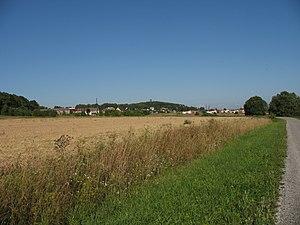
Sinimäe est un petit bourg de la commune de Vaivara du comté de Viru-Est en Estonie.